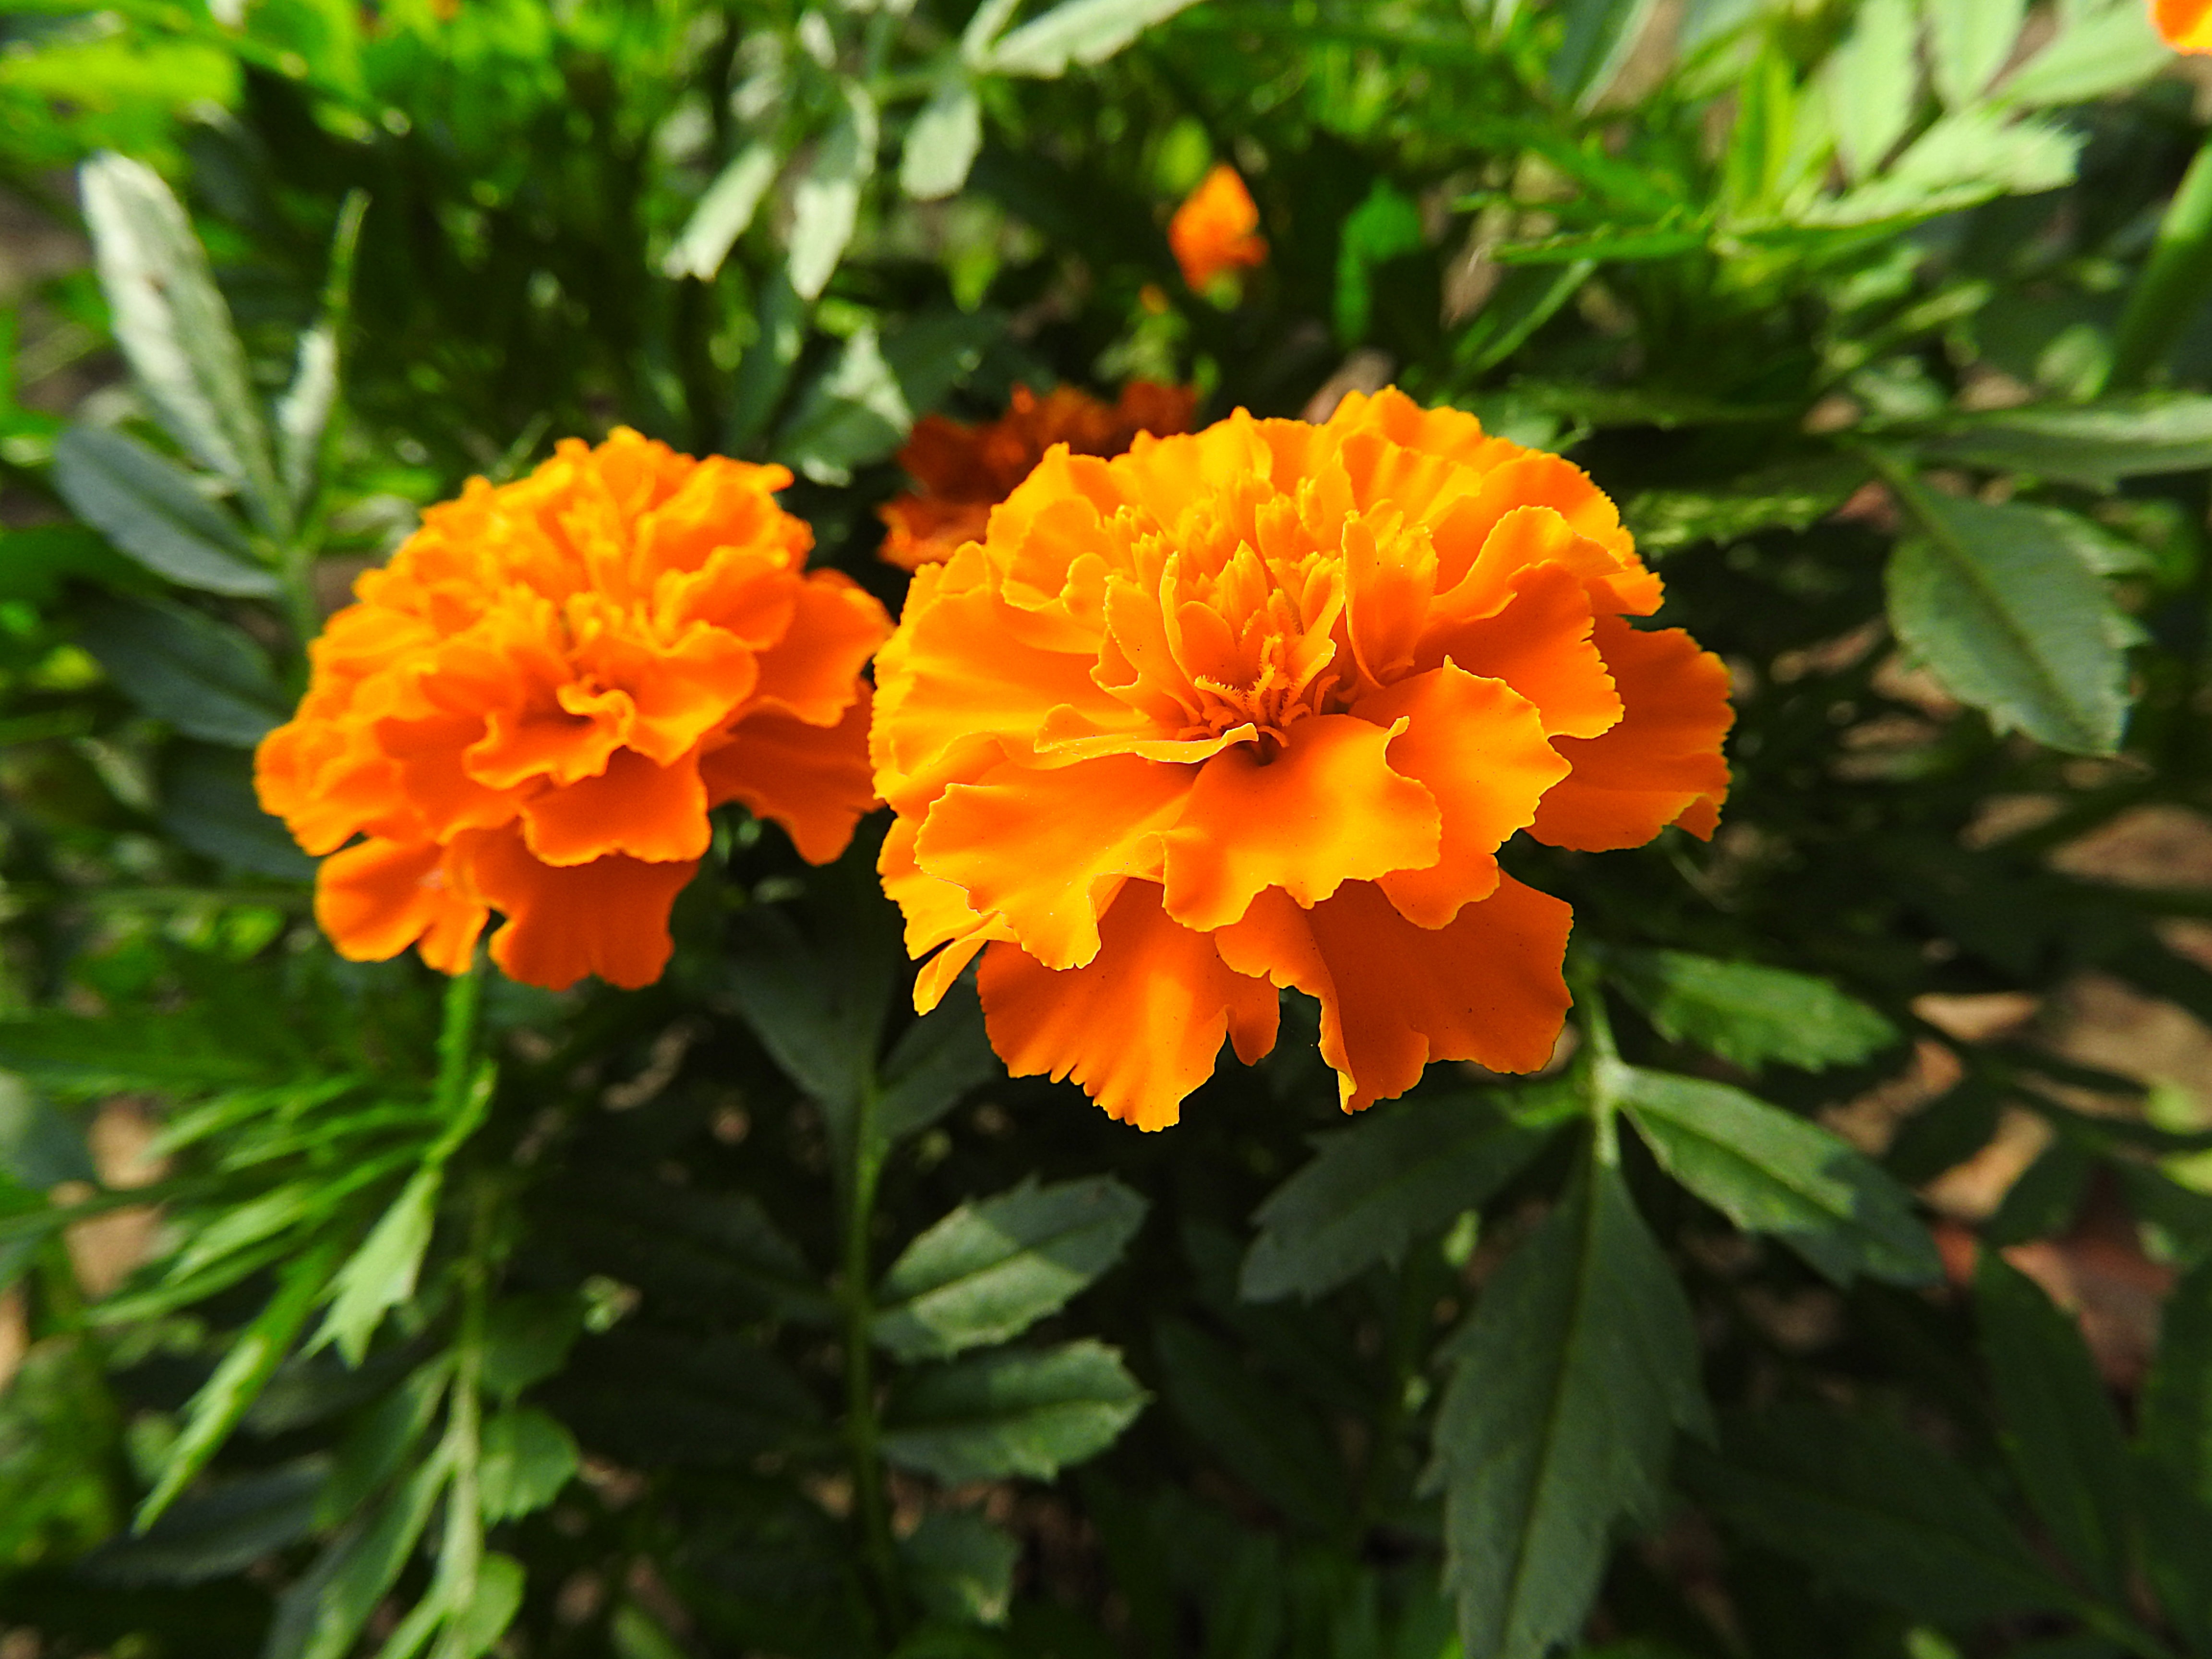
blossom, plant, leaf, flower, petal, bloom, herb, botany, close, flora, wildflower, flowering plant, calendula, lantana camara, annual plant, land plant, tagetes patula